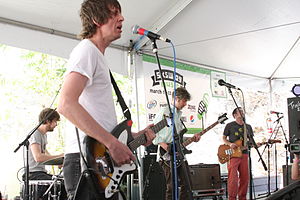
Obits
Obits er et rock-band fra USA, der eksisterede fra 2006 til 2015.